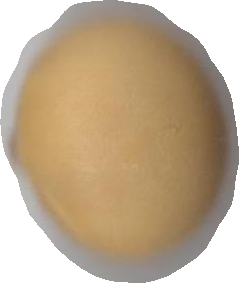
Variety: Dega